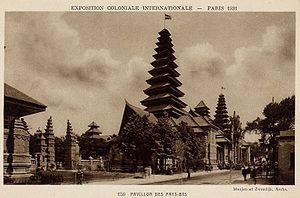
Pavillon des Pays Bas
L’Exposition coloniale internationale s'est tenue à Paris du 6 mai au 15 novembre 1931, à la porte Dorée et sur le site du bois de Vincennes, pour présenter les produits et réalisations de l'ensemble des colonies et des dépendances d'outre-mer de la France, ainsi que celles des principales puissances coloniales, à l'exception notable du Royaume-Uni, au sein de pavillons rappelant l'architecture de ces territoires, notamment d'Afrique noire, de Madagascar, d'Afrique du Nord, d'Indochine, de Syrie et du Liban.